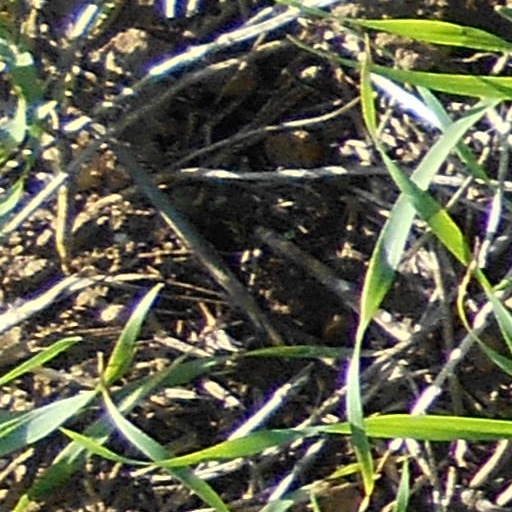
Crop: wheat